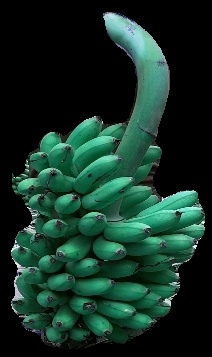
Variety: rasbale
Grade: grade1